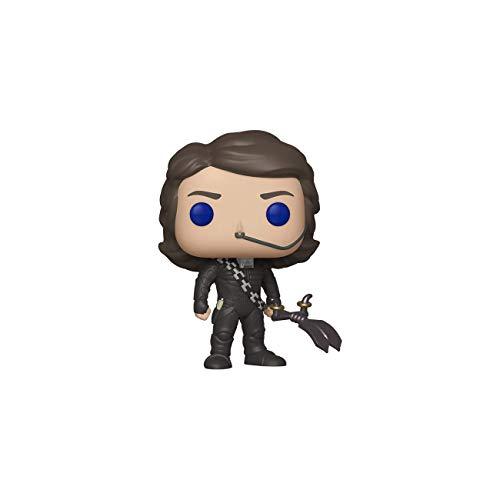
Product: Funko Pop! Movies: Dune Classic - Paul Atreides
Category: Toys & Games | Toy Figures & Playsets | Action Figures
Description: From Dune classic, Paul atreides, as a stylized POP vinyl from Funko.
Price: $10.99
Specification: ProductDimensions:2.5x2.5x3.8inches|ItemWeight:5.4ounces|ShippingWeight:5.4ounces(Viewshippingratesandpolicies)|ASIN:B07Y4MXZMJ|Itemmodelnumber:41540|Manufacturerrecommendedage:6yearsandup